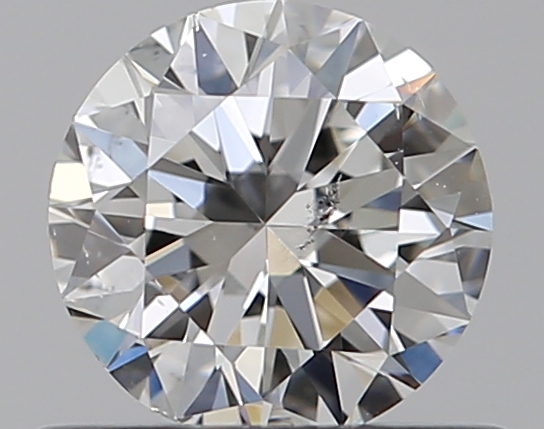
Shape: round
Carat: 0.5
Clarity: SI1
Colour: F
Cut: EX
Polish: EX
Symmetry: VG
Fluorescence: N
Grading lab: GIA
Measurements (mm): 5.06 x 5.1 x 3.11